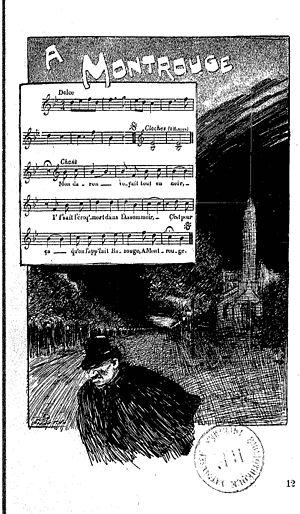
Montrouge est une commune française située dans le département des Hauts-de-Seine en région Île-de-France, dans l'arrondissement d'Antony, au sud de Paris, et fait partie de la Métropole du Grand Paris créée en 2016. Concernée par le périmètre d'une installation nucléaire, la commune est membre de la commission locale d'information auprès du CEA de Fontenay-aux-Roses.
Aristide Bruant, né le 6 mai 1851 à Courtenay et mort le 11 février 1925 à Paris 18ᵉ, est un chansonnier et écrivain français.